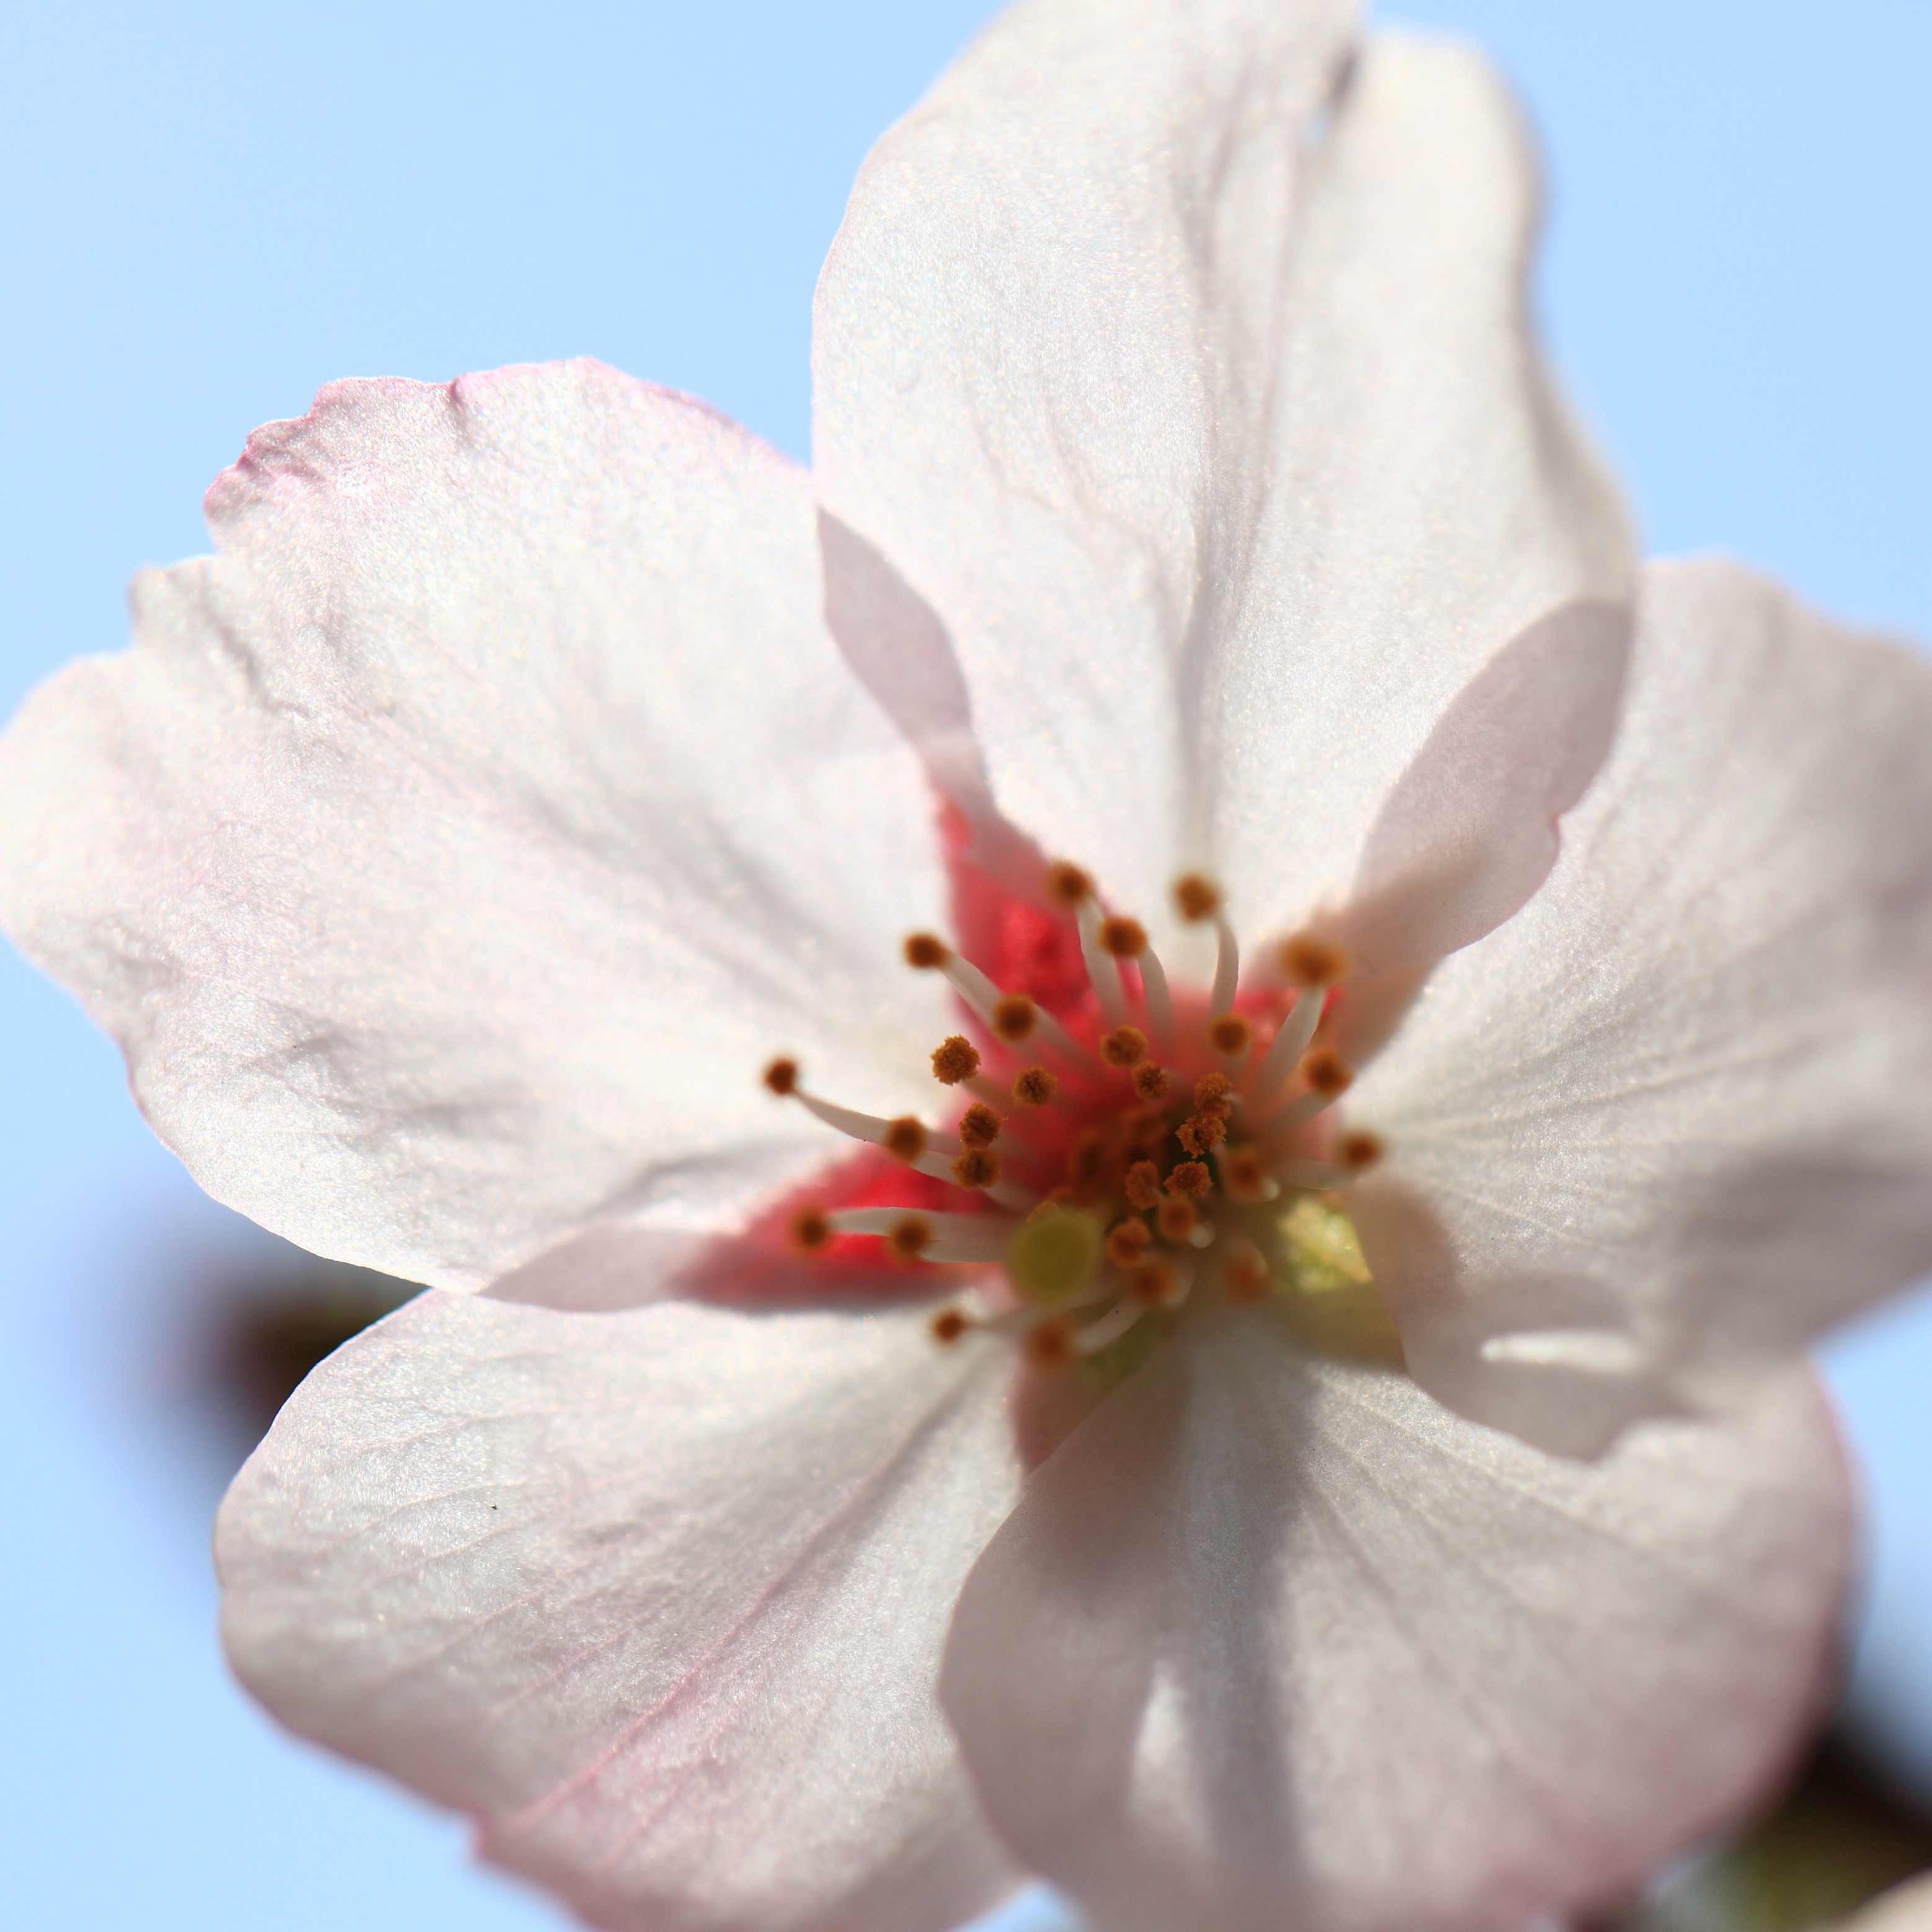
blossom, plant, flower, petal, high, produce, pink, flora, cherry blossom, close up, blossoms, 5d, sakura, hires, markii, cherry, hi, res, resolution, chibaken, katorishi, omigawajoyamakoen, macro photography, flowering plant, rose family, land plant